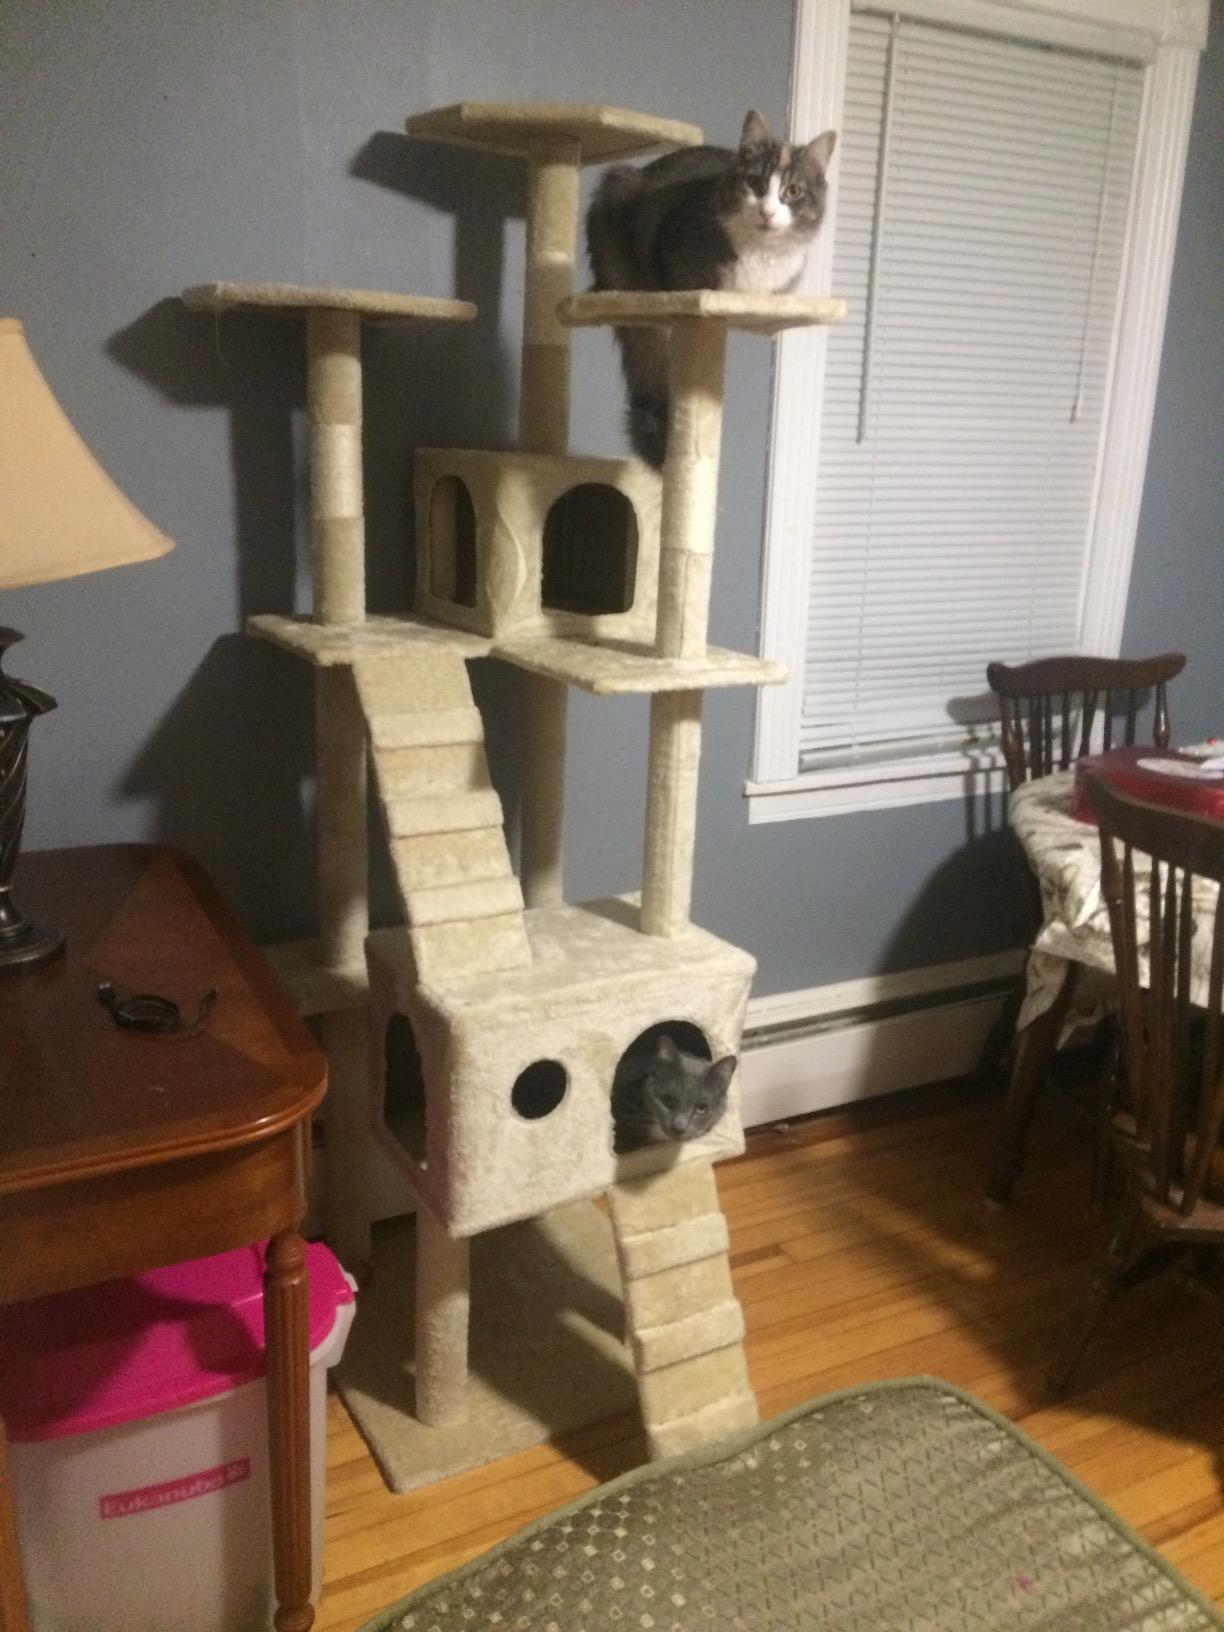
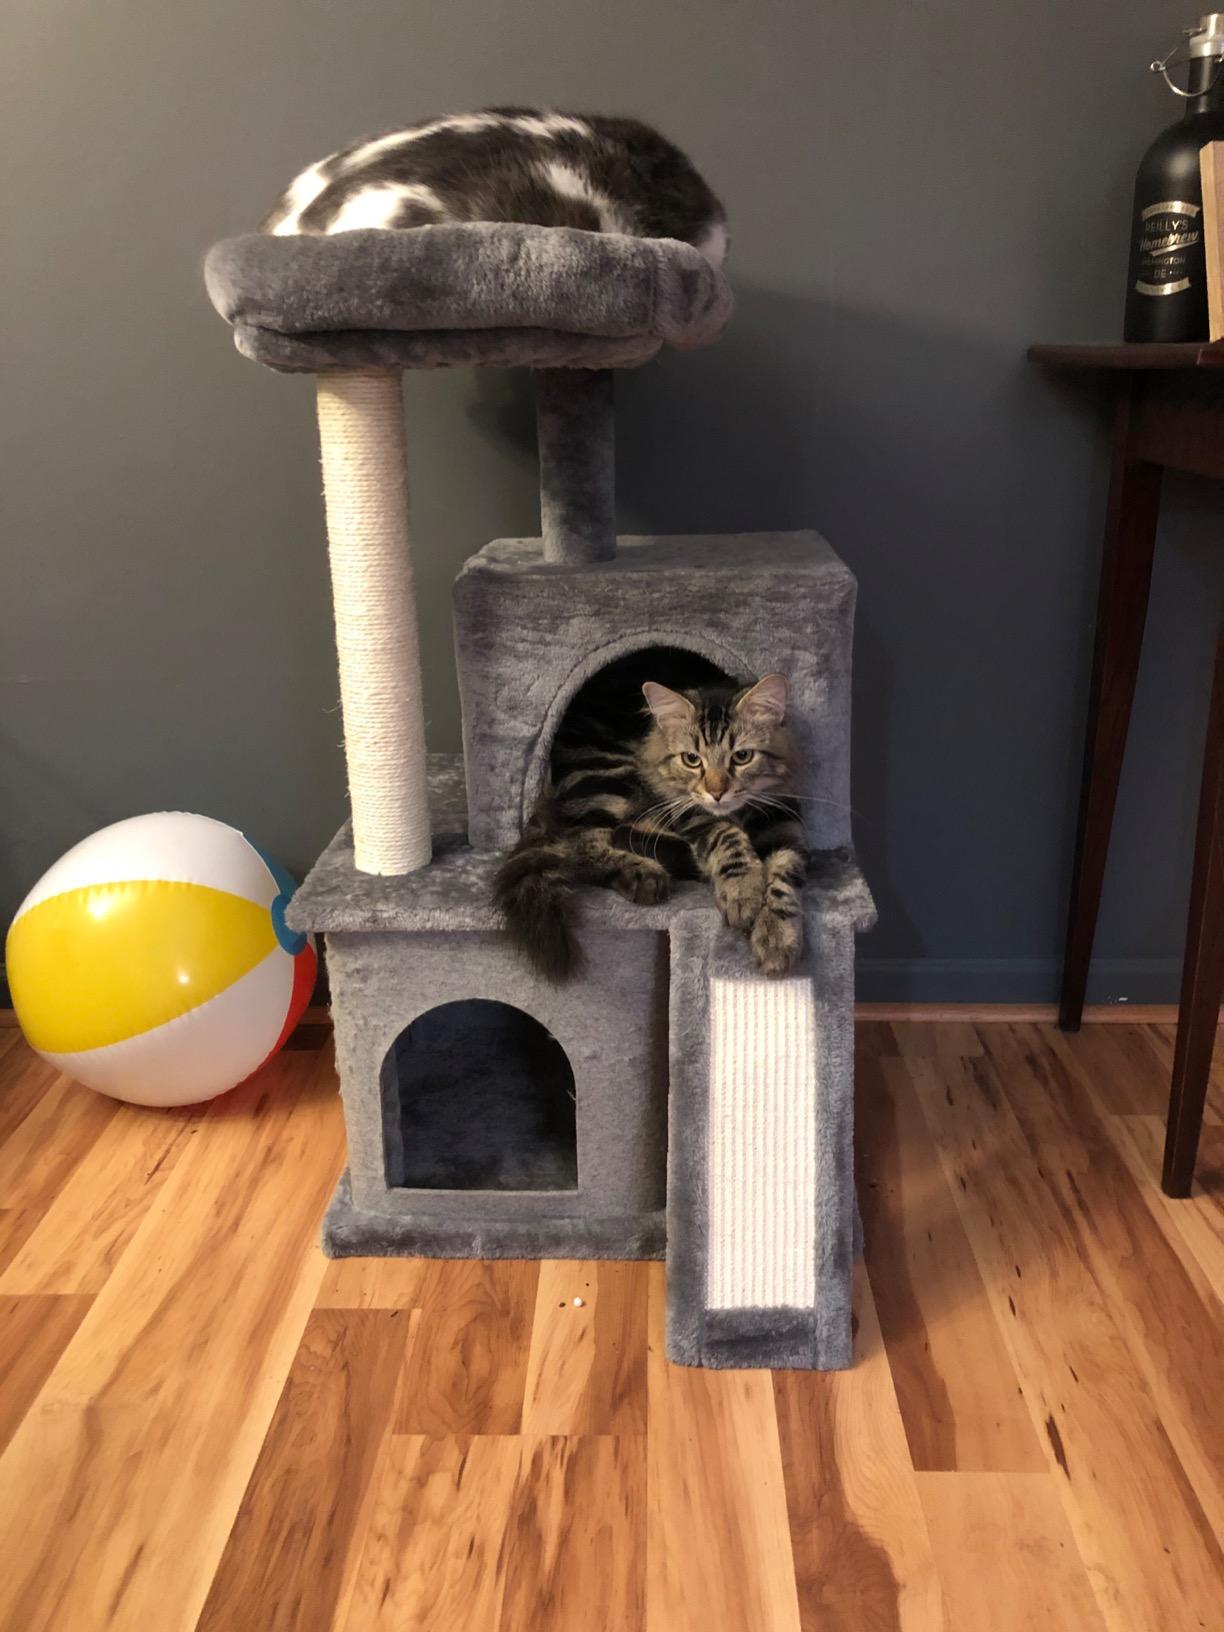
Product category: items_cat tree
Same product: no